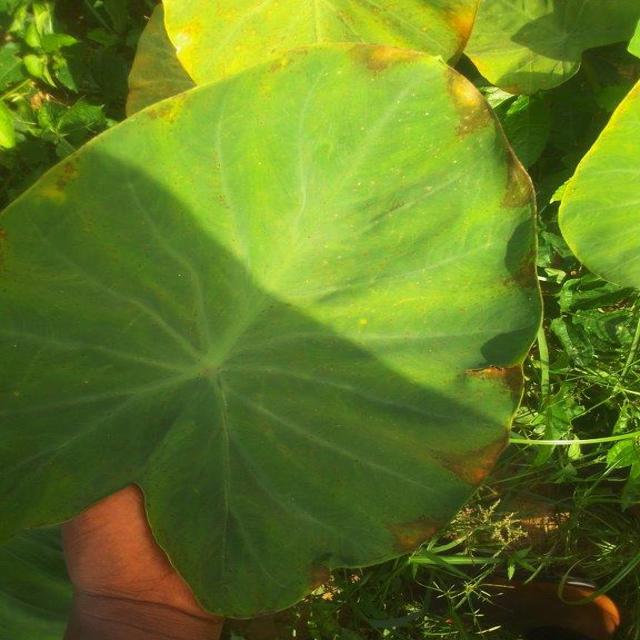
Label: Early_Blight